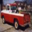
Label: pickup_truck